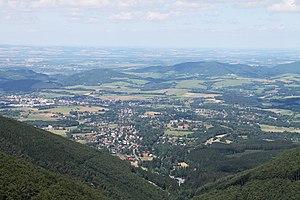
Trojanovice est une commune du district de Nový Jičín, dans la région de Moravie-Silésie, en République tchèque. Sa population s'élevait à 2 557 habitants en 2017.